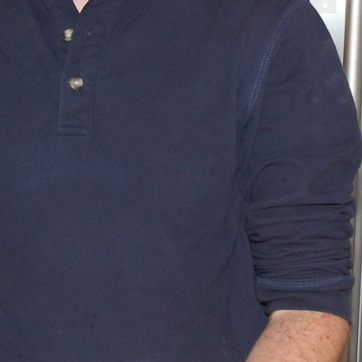
Material: fabric